Christmas

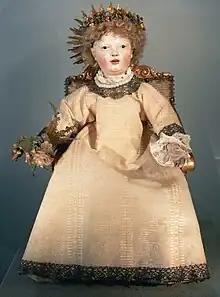
Christkind, Munich, Germany

The songs now known specifically as carols were originally communal folk songs sung during celebrations such as "harvest tide" as well as Christmas. It was only later that carols began to be sung in church. Traditionally, carols have often been based on medieval chord patterns, and it is this that gives them their uniquely characteristic musical sound. Some carols like "Personent hodie", "Good King Wenceslas", and can be traced directly back to the Middle Ages. They are among the oldest musical compositions still regularly sung. (O Come all ye faithful) appeared in its current form in the mid-18th century.